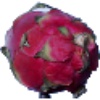
Label: Pitahaya Red 1